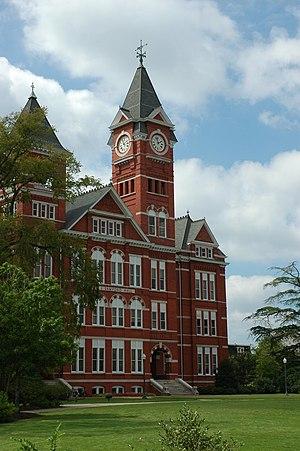
L’université d’Auburn est une université publique qui se situe à Auburn dans l'Alabama aux États-Unis. Avec plus de 24 100 étudiants et 1 200 professeurs, c'est l'une des plus importantes universités de l'État. Selon l'U.S. News & World Report, elle a un taux de sélectivité parmi les « plus sélectifs ».